Armenian art

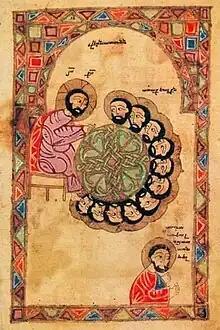
The Last Supper, from the illuminated manuscript, end of the 14th century, Artsakh

Illuminated manuscripts were produced in Armenia mainly between the 5th and the 17th centuries. The highest point of this art is associated with the 13th century and the name of Toros Roslin, considered to be the most prominent medieval Armenian manuscript illuminator. The majority of the manuscripts were lost, and scholarly approach to studies of Armenian illuminated manuscripts was only developed in the second half of the 20th century.